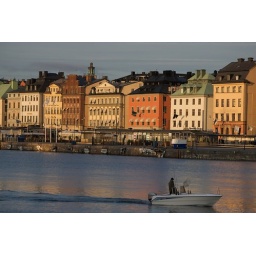
First boat out on the water around Gamla Stan. Stockholm